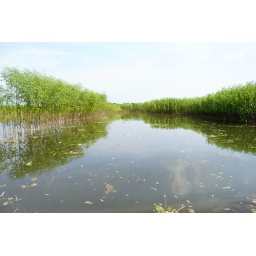
The trees of golden fibre of Bangladesh: very often they are flooded in rainy seasoncamera SONY DSLR-A100.tangail, dhaka